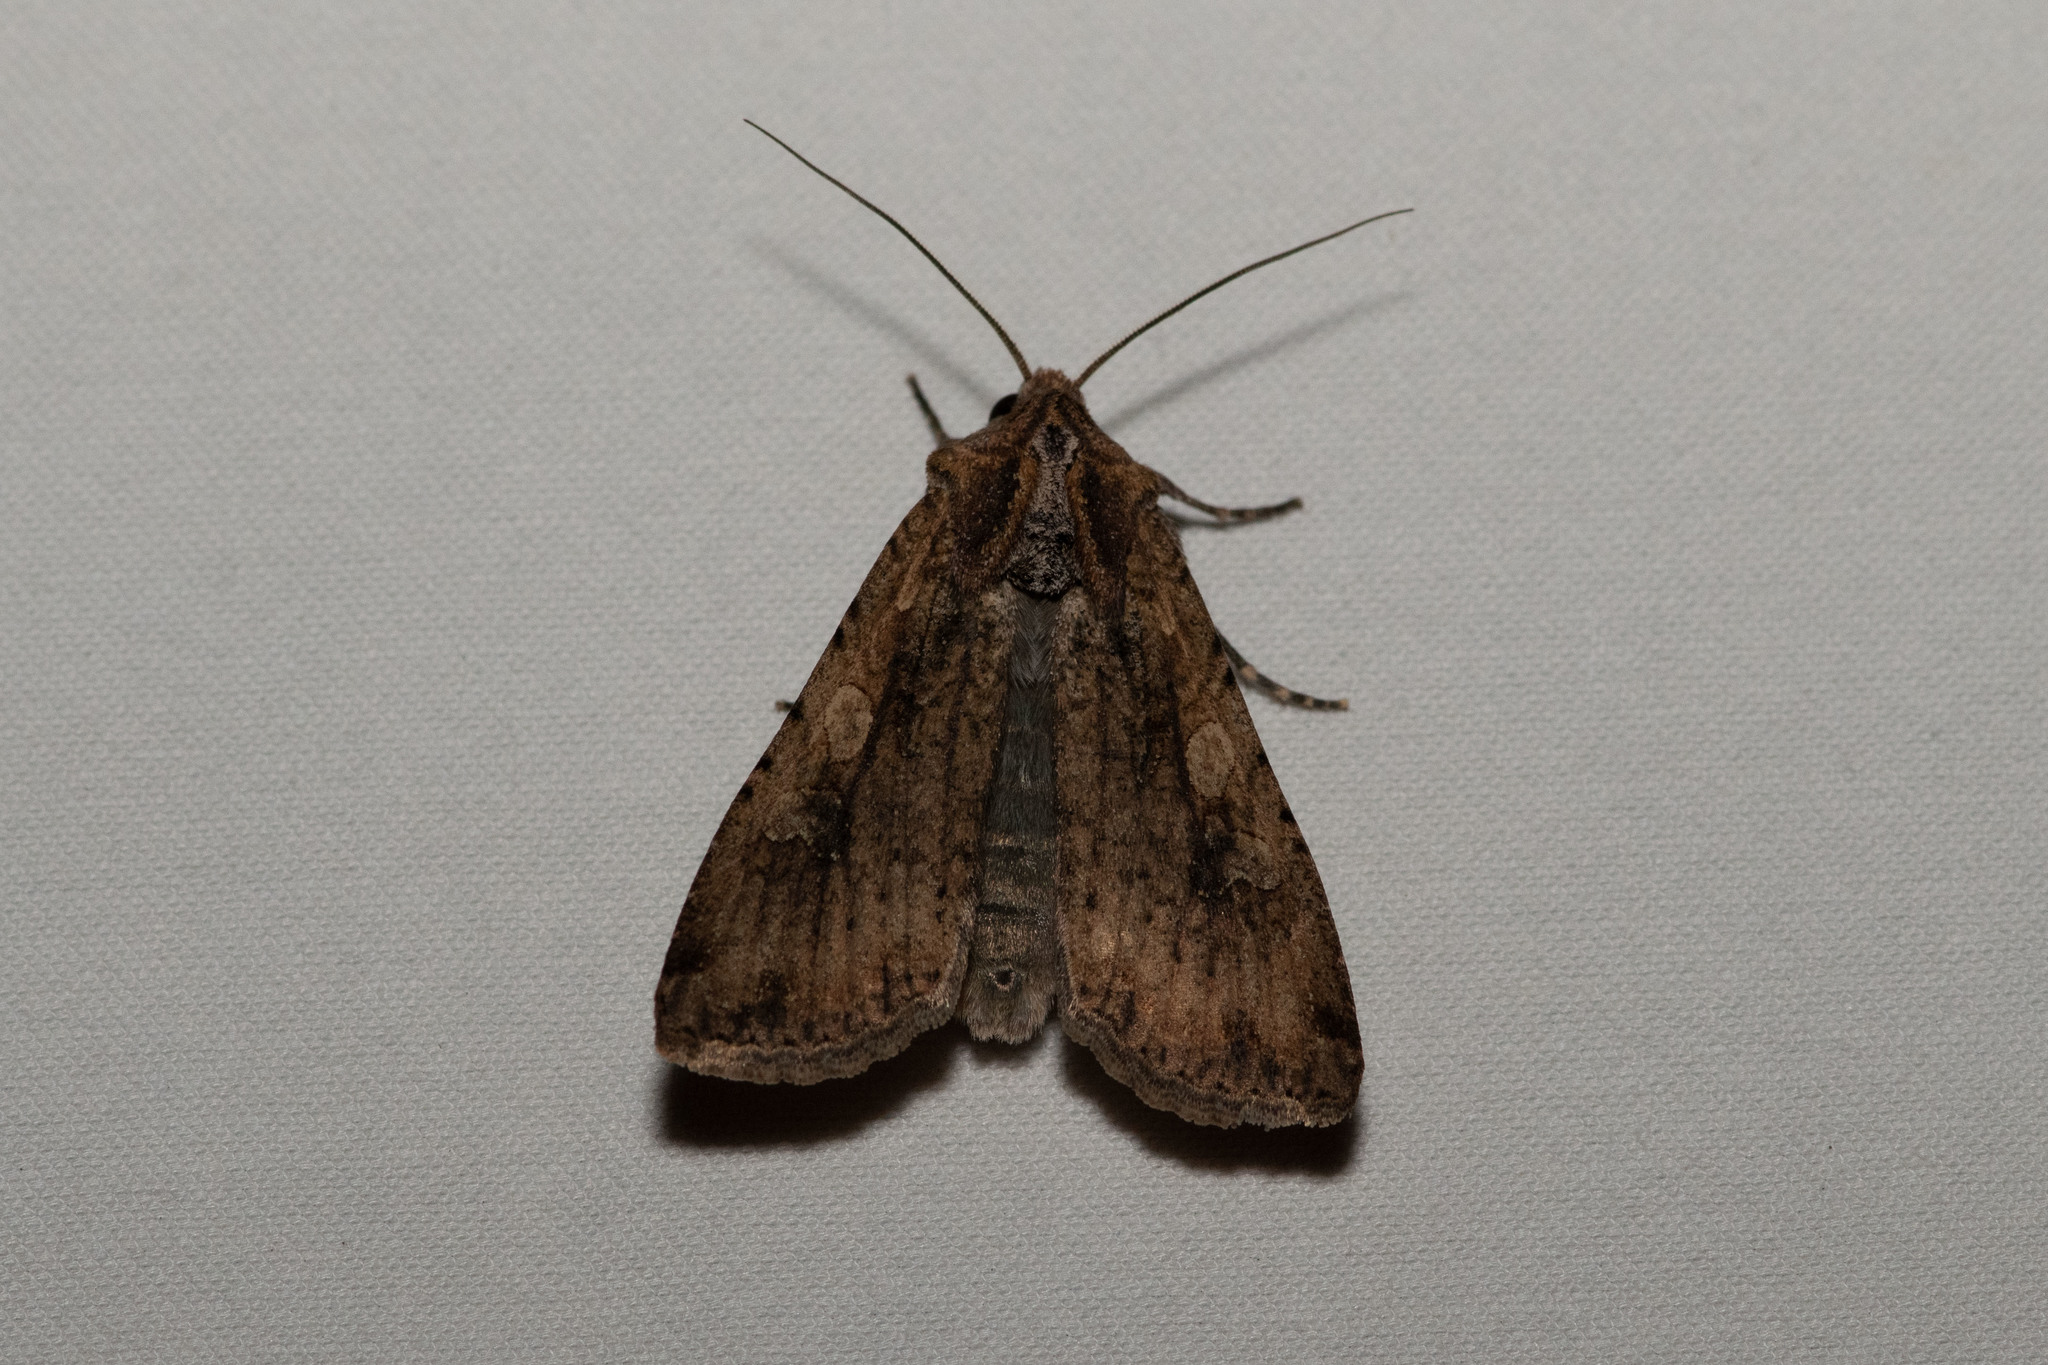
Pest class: cutworms